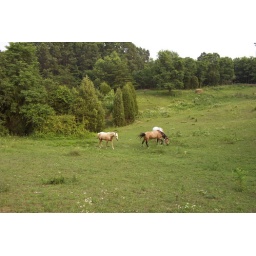
horses in field